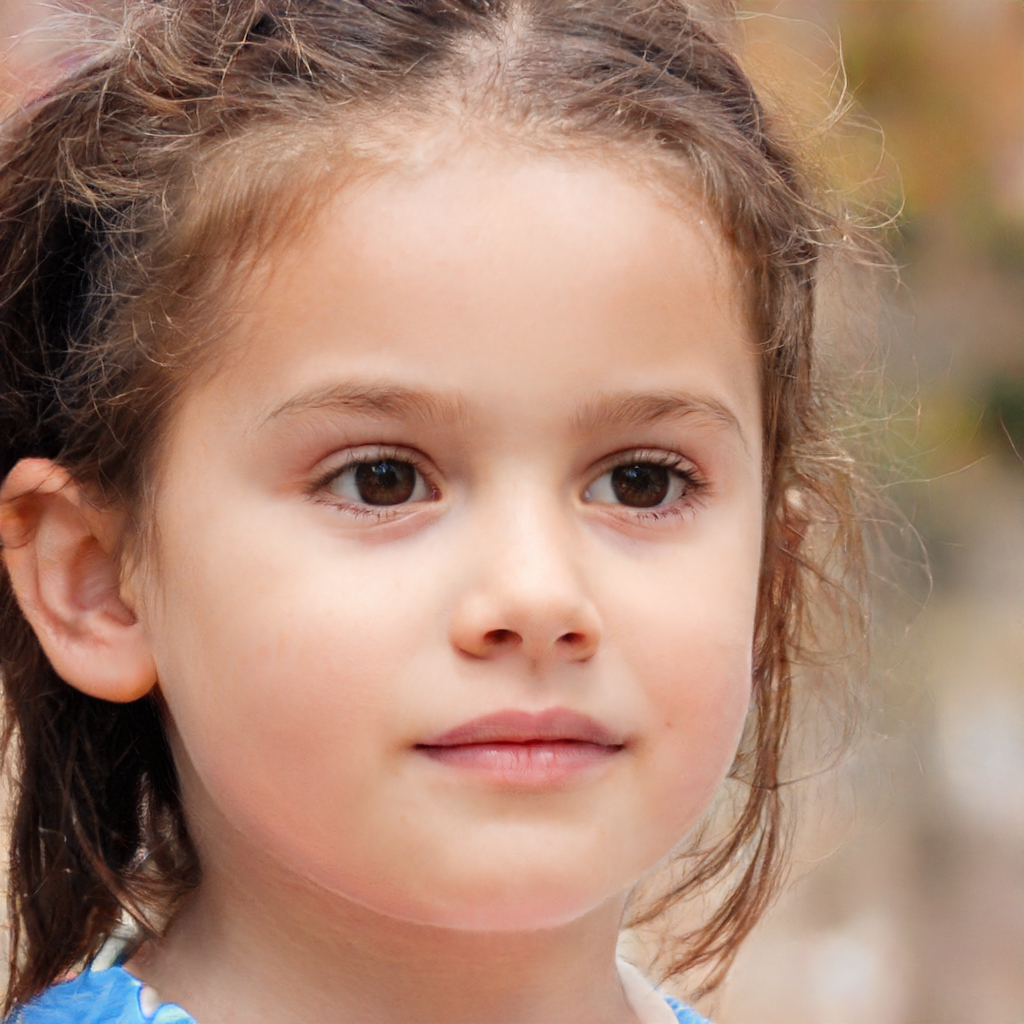
Portrait style: Real Portrait